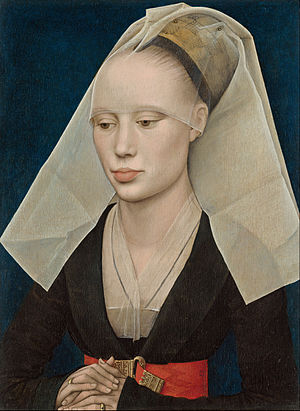
Portræt af en ung pige (Christus) / Beskrivelse
Portræt af en kvinde, Rogier van der Weyden, ca 1460. National Gallery of Art, Washington, D.C. Ligheder kan ses i modellens skulpturelle egenskaber og udtryk.[8]
Portræt af en ung pige er et lille oliemaleri af den tidlige nederlandske maler Petrus Christus. Det blev færdiggjort hen mod enden af hans liv, mellem 1465 og 1470, og hænger i Gemäldegalerie, Berlin. Det markerer et større stilistisk fremskridt i tidens portrætkunst; pigen er sat i en luftig, tredimensionel, realistisk sammenhæng, og stirrer ud mod betragteren med et kompliceret udtryk der er tilbagetrukket og alligevel intelligent og opmærksomt.